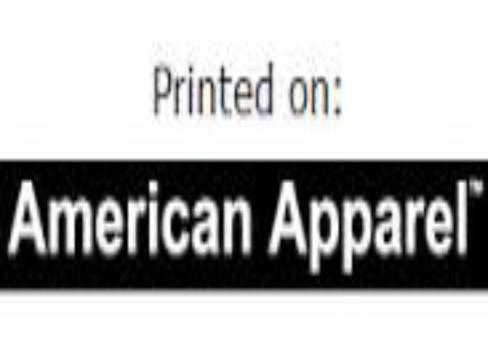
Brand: American Apparel
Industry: Clothes